Katyusha's Song

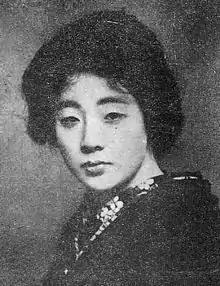
Sumako Matsui

, or "Song of Katyusha", is a Japanese song which was highly popular in early-20th century Japan. It was composed in the major pentatonic scale by Shinpei Nakayama with lyrics by Soeda Azenbō. The song was sung by Sumako Matsui in a dramatization of Leo Tolstoy's 1899 novel "Resurrection", first put on stage in the theatre, Tokyo in 1914.